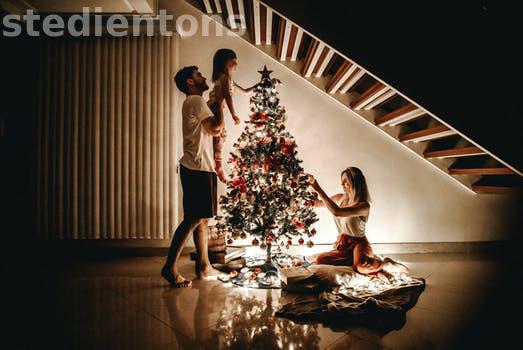
Label: Watermark